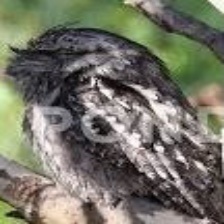
Species: TAWNY FROGMOUTH
Scientific name: PODARGUS STRIGOIDES